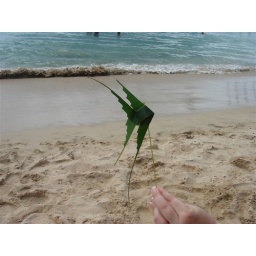
178 Angel fish made by St. Lucia boy